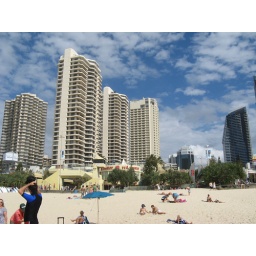
Looking back at our hotel from beach - The Courtyard Marriott (the furthest beige coloured building in background)